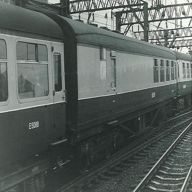
Vehicle type: Trains